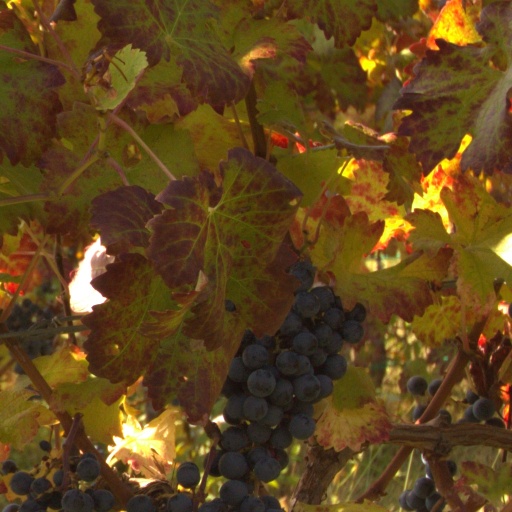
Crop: grape